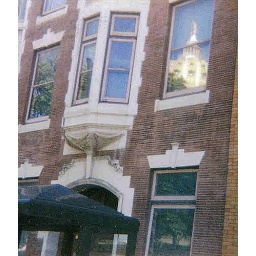
Capitol reflection in window over bus stop